Hong Kong Legislative Council oath of office controversy

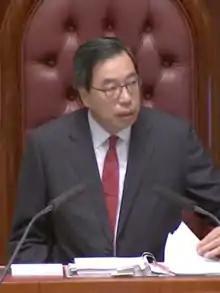
Legislative Council President Andrew Leung made a U-turn by deciding to delay the oath-taking of the two Youngspiration legislators.

On 25 October, LegCo President Andrew Leung took a U-turn by deciding to delay the oath-taking of Sixtus Leung and Yau Wai-ching on Wednesday's general meeting on 26 October, six hours after Chief executive Leung Chun-ying warned of "far-reaching repercussions" on the relationship between Hong Kong and the mainland should the matter not be "rectified". Leung cited Article 72 of the Basic Law which allows the LegCo president to decide on the agenda, even though according to Rule 18 of LegCo's rules of procedures, oath-taking is designated as the first priority of the order of LegCo's business. "I note with grave concern the intention of the pro-establishment lawmakers to forestall the [oath-taking] at all costs," Andrew Leung explained. If he let Sixtus Leung and Yau retake the oaths on 26 October, "the most probable outcome is that LegCo will come to a complete halt", as the pro-Beijing camp had threatened a second walkout to block the duo from retaking their oaths. The Youngspiration pair slammed the president for what they called a "ridiculous" reversal of his earlier decision.